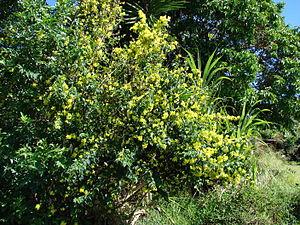
Johan Theodor Holmskjold, ou Holmskiold, né le 14 juin 1731 à Nyborg et mort le 15 septembre 1793 à Copenhague, est un botaniste et haut fonctionnaire danois du XVIIIᵉ siècle.